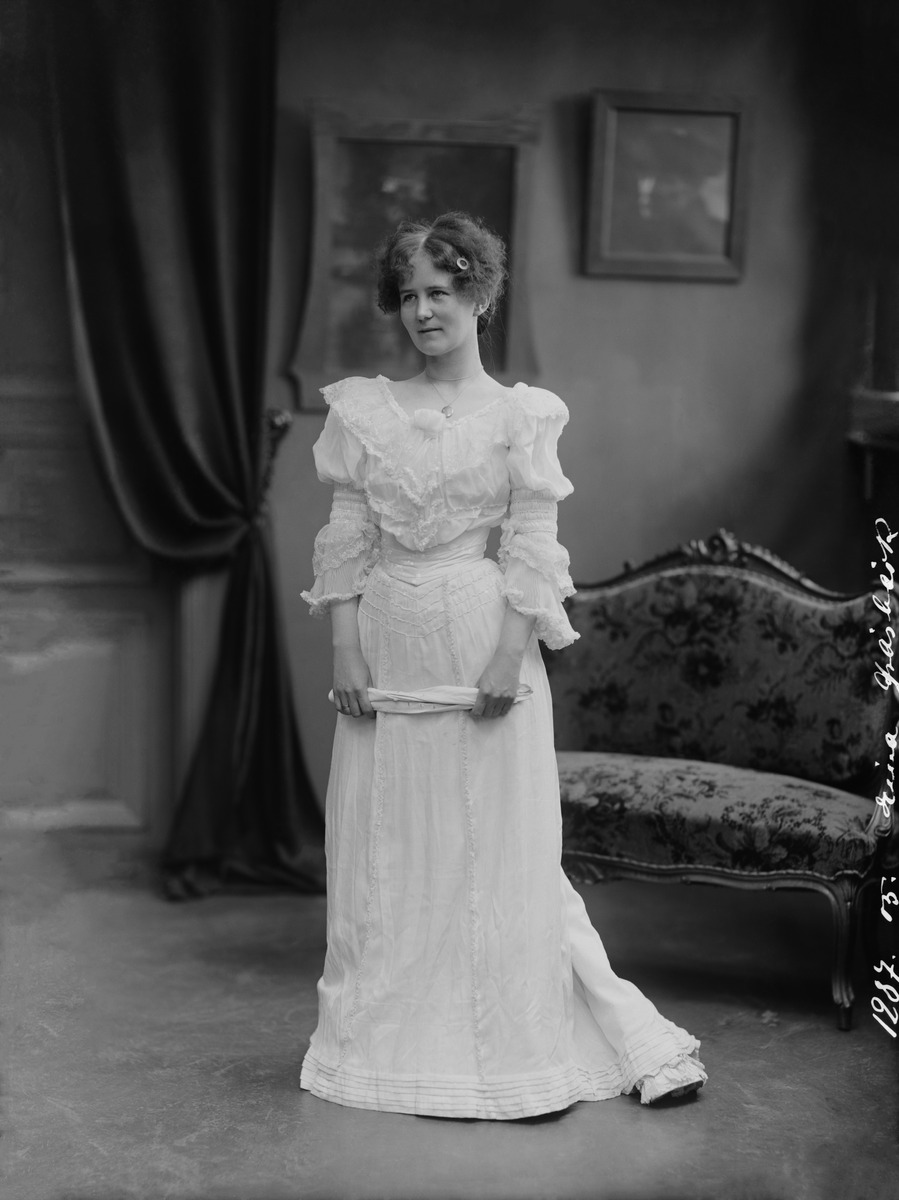
Oopperalaulaja Erna Gräsbäck (1879-1958)
sisällön kuvaus: Oopperalaulaja Erna Gräsbäck (1879-1958). mustavalkoinen
Kuvaaja: Nyblin, Daniel, valokuvaaja
Ajankohta: kuvausaika 1910 -luku
Aiheet: Gräsbäck, Erna, naisten vaatteet, kampaukset, pitsit, korut, näyttämötaiteilijat, sohvat